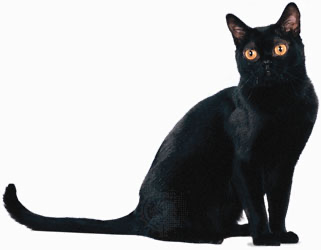
Animal: cat
Breed: Bombay